Ján Móry

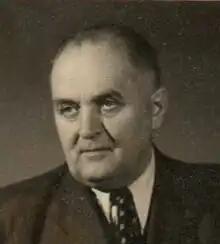

Ján Móry (or Johann Mory) (10 July 1892 – 5 May 1978) was a Slovak composer and pedagogue also known under pseudonym H. Tschirmer.